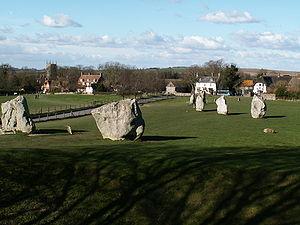
John Aubrey est un érudit et écrivain anglais, surtout connu pour son recueil de courtes biographies généralement publié sous le titre Brief Lives. Il découvrit les Aubrey holes à Stonehenge.